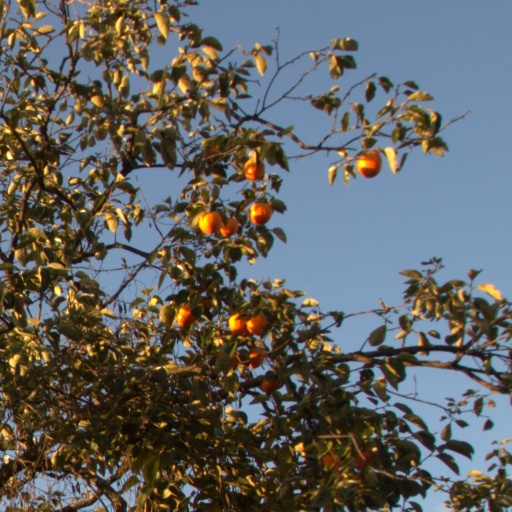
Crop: grape